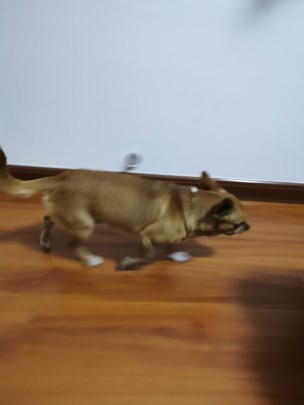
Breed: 420-n000124-Chihuahua